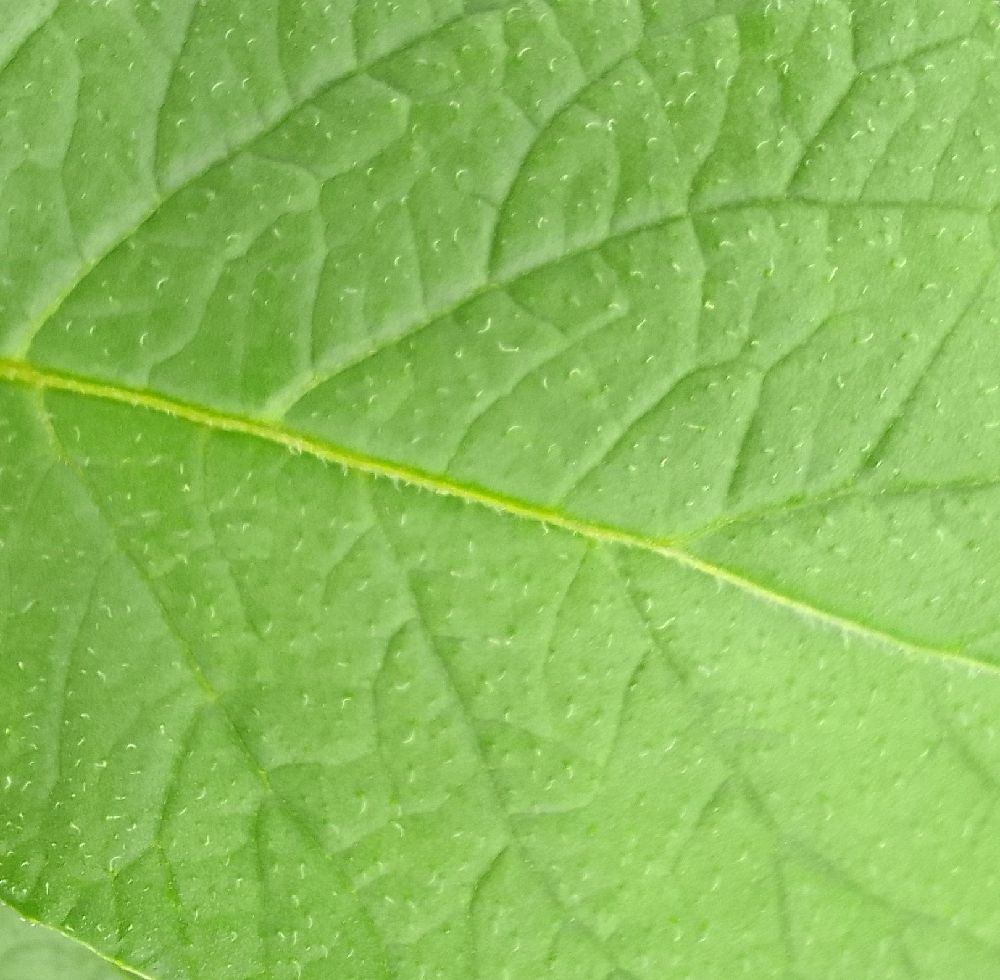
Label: Healthy